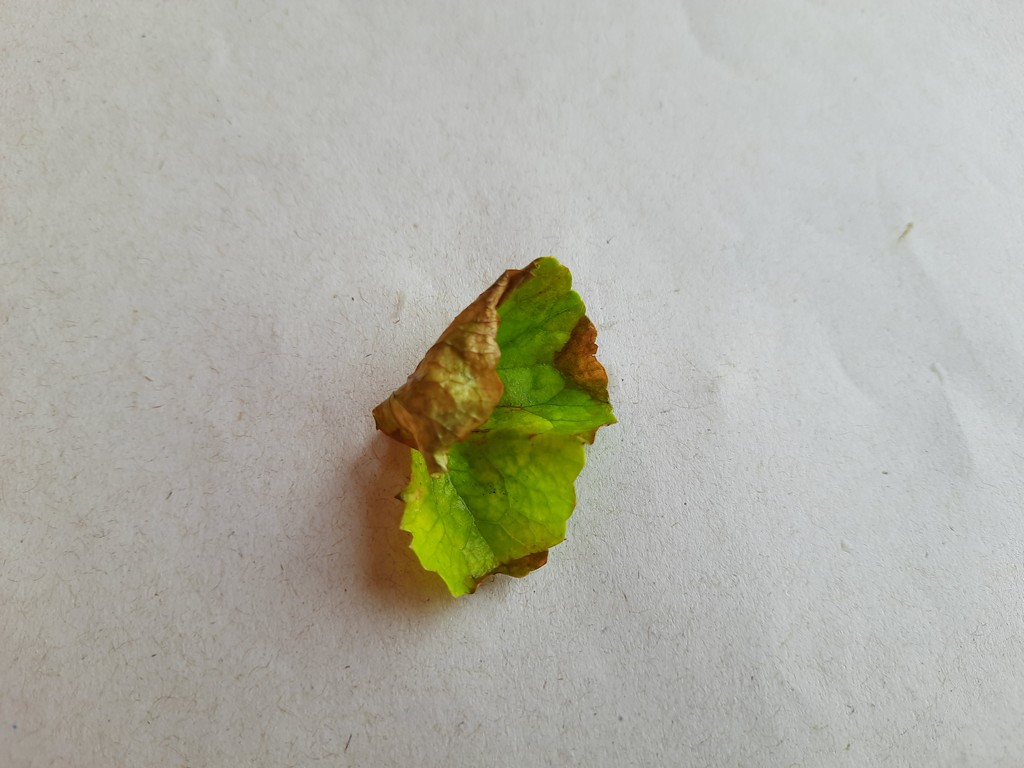
Label: Unhealthy